Borgo Nuovo (Rome)

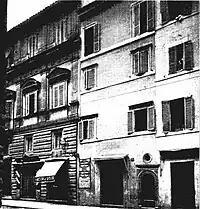
The Palazzo Jacopo da Brescia (left) and the House of Febo Brigotti (next to it on the right)

Some years before the construction of the road, Florentine Cardinal Piero Soderini built in the Borgo a row of seven houses with porch in Tuscan renaissance style; after the road's erection, the houses overlooked its north side. Soderini actually wanted to pull down the block and built a palace by Bramante, but his turbulent life (he was a staunch enemy of the House of Medici, which for his misfortune, during those years arrived to the papacy twice, with Leo X and Clement VII did not allow him to fulfill his plan. The houses survived unscathed until the end of the 19th century, when they were pulled down and substituted with an apartment block with shops at parterre.